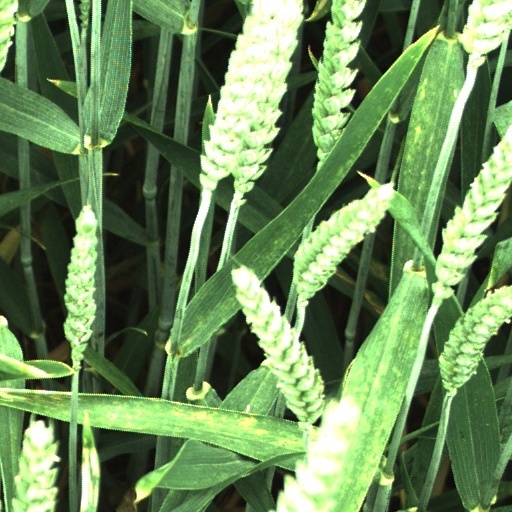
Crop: wheat